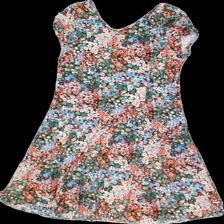
View: back
Type: Dress
Category: Ladies
Brand: Not in the list
Brand text on label: Isay
Colors: Red, Green, Blue, Multicolor
Material: 100% Viscose
Pattern: Floral print
Cut: Regular
Season: All
Price range: 50-100
Recommended usage: Reuse